Ethiopia-Yemen Continental Flood Basalts

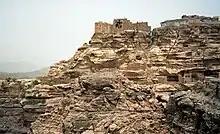
Shibam-Kawkaban ignimbrite, Yemen, part of the Ethiopia-Yemen CFB

The Ethiopia-Yemen Continental Flood Basalts were erupted during the Oligocene. They cover an area of about 600,000 km in Yemen and Ethiopia, with an estimated volume of greater than 350,000 km. They are associated with the Afar Plume and the initiation of rifting in the southern Red Sea and Gulf of Aden.